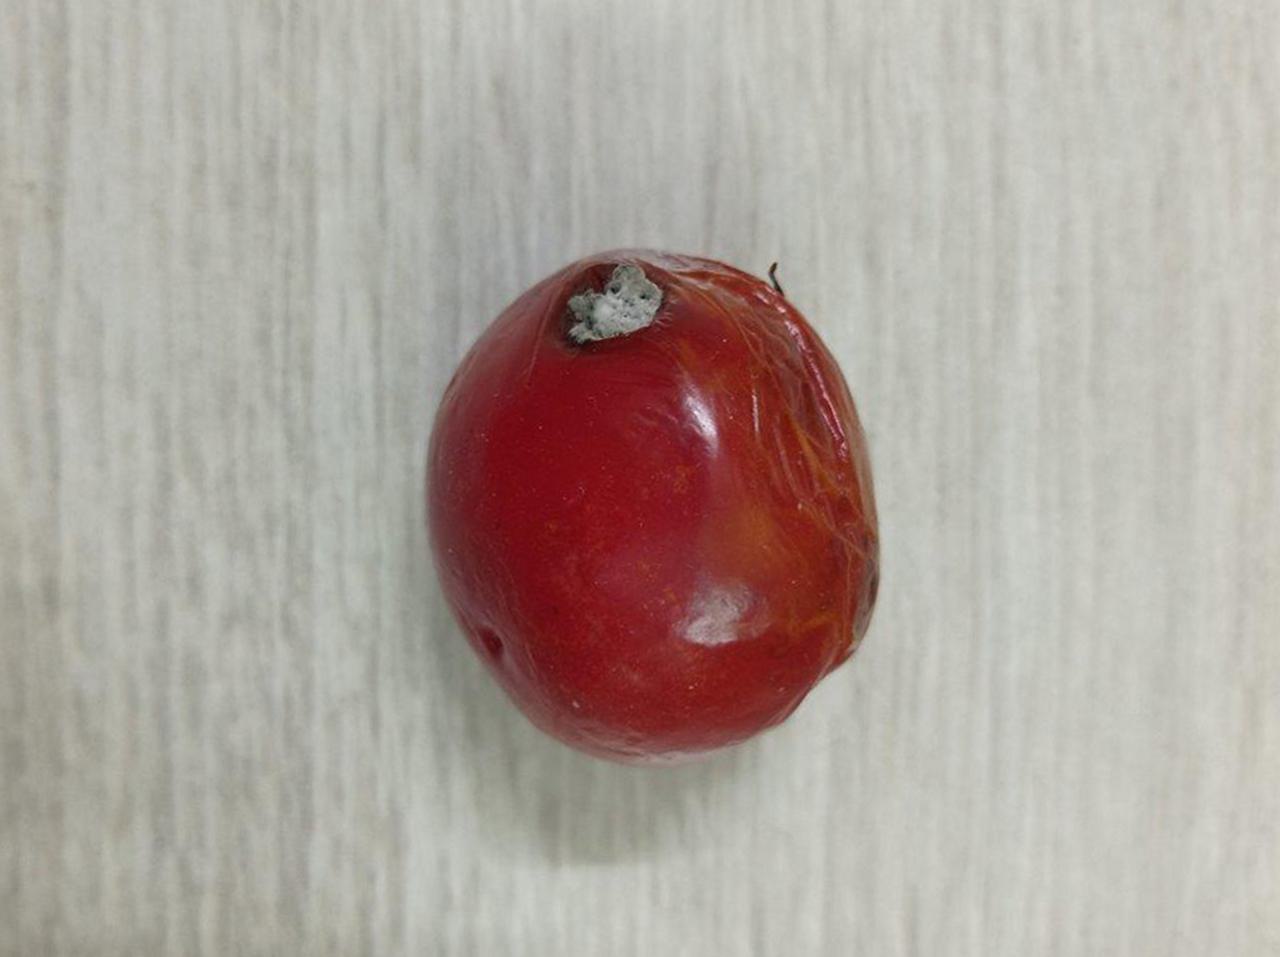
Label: Rotten